French Equatorial Africa

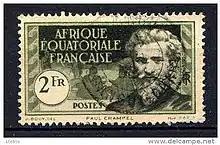
A 1937 stamp of French Equatorial Africa depicting Paul Crampel

The postal administrations of the four territories were separate until 1936, each issuing its own stamps. In that year, stamps of Gabon and Middle Congo were overprinted . A definitive series for the colony followed in 1937, featuring local scenes and key French figures in the formation of the colony, with various color and value changes each year through 1940.